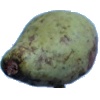
Label: pear_stone